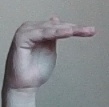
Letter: khaa